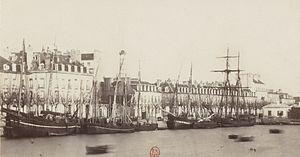
Lorient en 1866, Quai
Vue du petit port de Lorient est une huile sur toile de Berthe Morisot réalisée à Lorient en 1869. Elle représente sa sœur Edma, figure familière de ses toiles, en prenant pour fond le bassin à flot ainsi que les quais de Lorient, construits quelques années plus tôt.
Le port de commerce de Kergroise est un port de commerce d’intérêt national situé à Lorient dans le quartier de Kergroise, sur la côte sud de la Bretagne, en France. Il est la propriété de la région Bretagne depuis 2007 et géré par la Chambre de commerce et d'industrie du Morbihan. Par le tonnage annuel traité, il s'agit du 14ᵉ port de commerce au niveau français, et il se situe à la 7ᵉ place dans le classement des ports d’intérêt national.